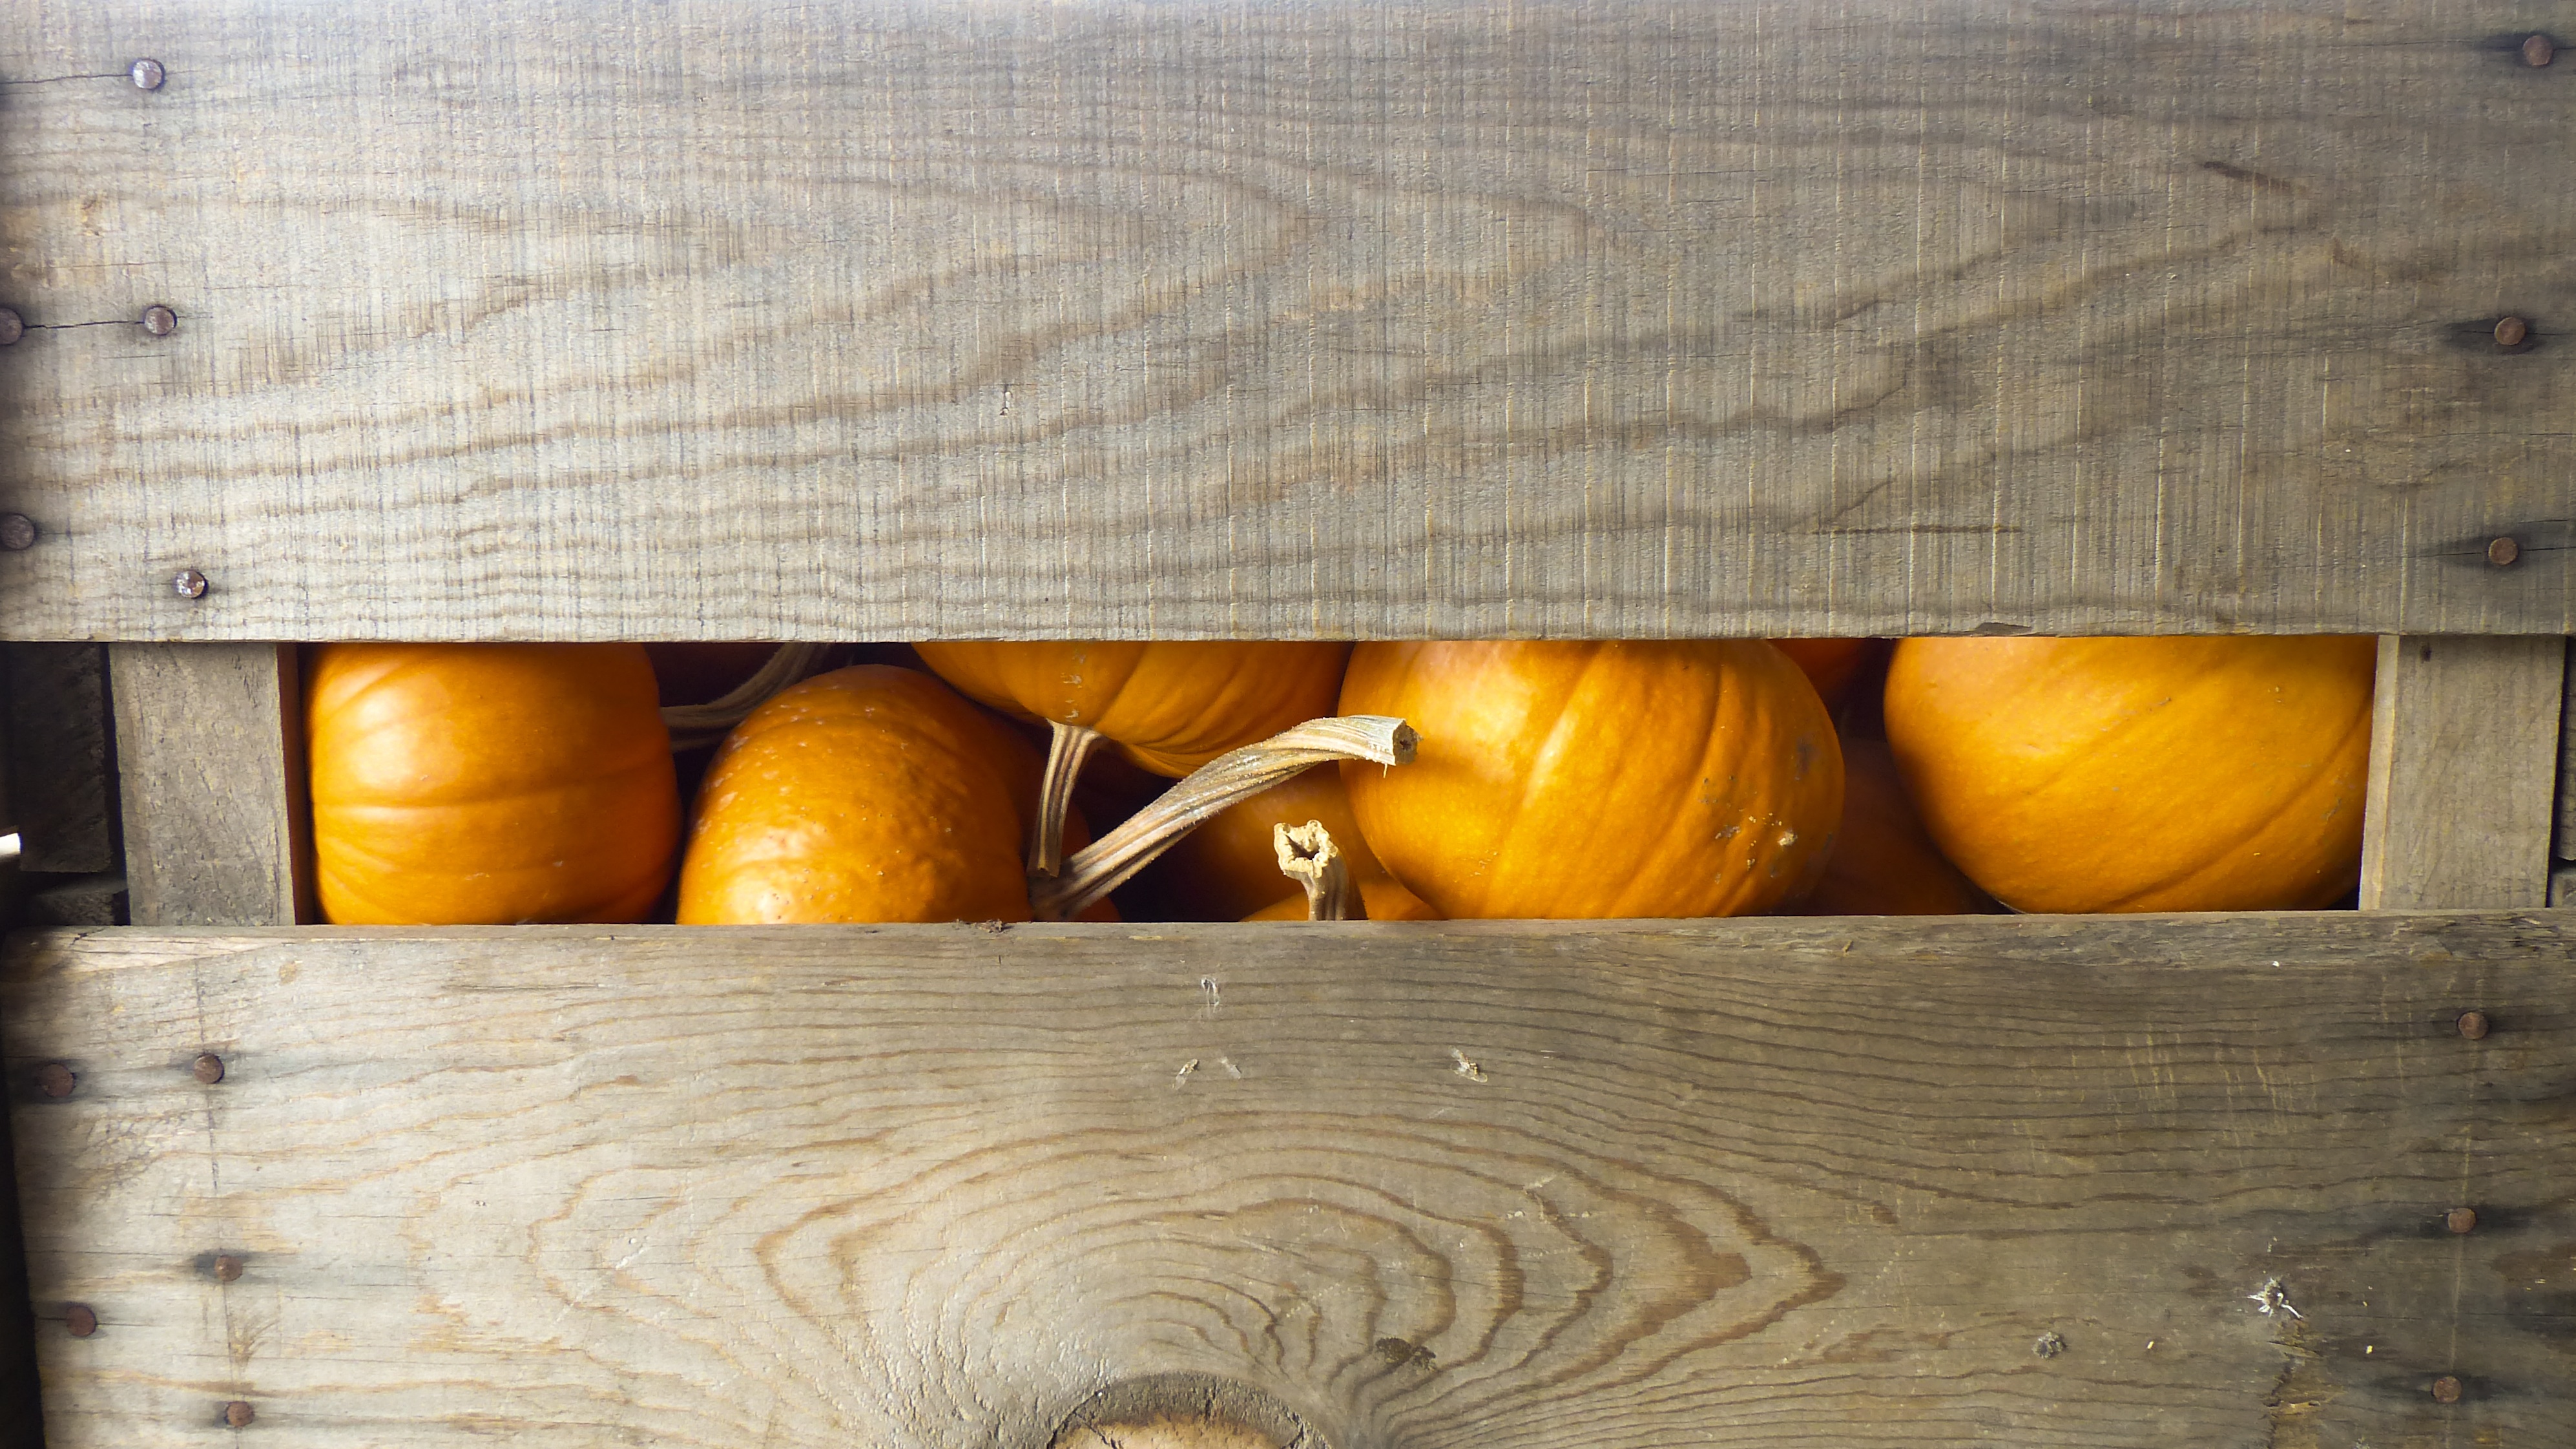
plant, wood, fall, food, harvest, produce, vegetable, autumn, yellow, lighting, still life, season, painting, crate, thanksgiving, container, nails, carving, october, pumpkins, flowering plant, still life photography, man made object, land plant